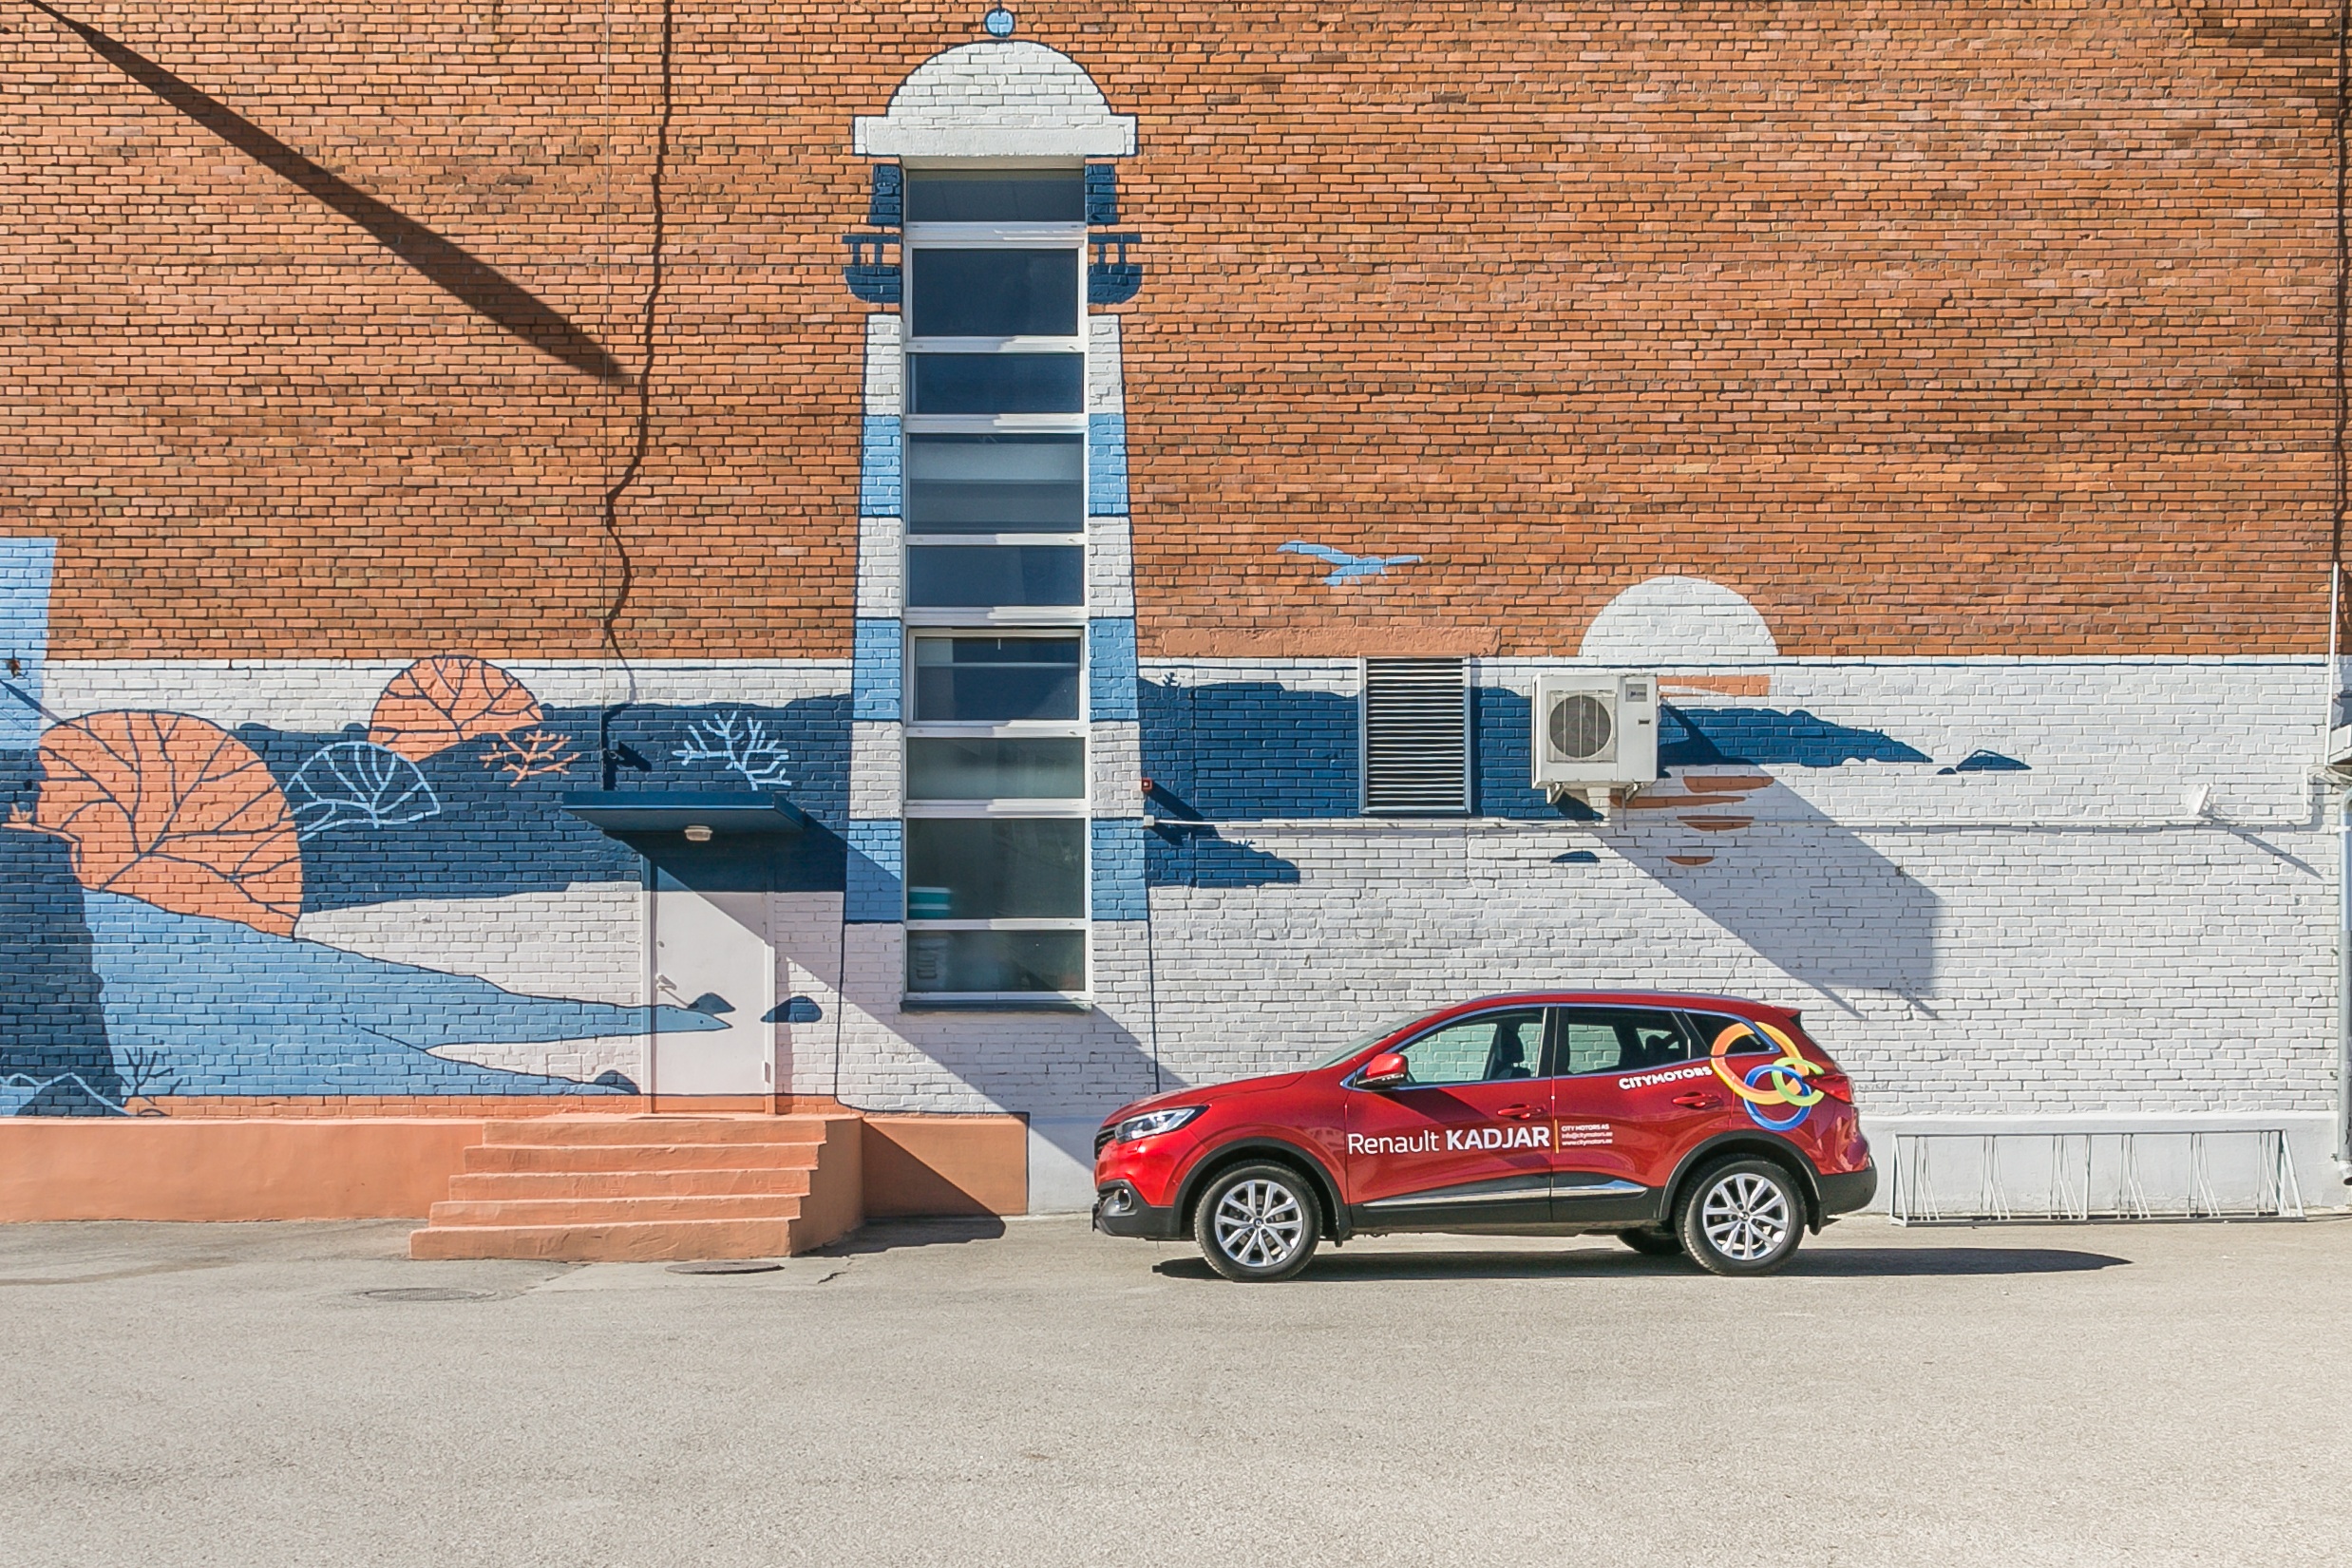
structure, car, vehicle, racing, race track, automobile make, luxury vehicle, sport venue